Paraguay expedition

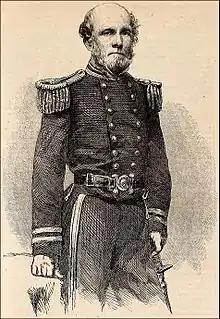
Lieutenant Thomas Jefferson Page USN, commander of "USS Water Witch"

Ill-feeling had been brewing for some time when an incident brought it to a head. One day Hopkins' brother and the wife of the French consul were out riding in the countryside when they encountered three Paraguayan soldiers herding cattle. The soldier in charge ordered the couple to move aside so as not to frighten the animals, but he was ignored and the cattle stampeded. Enraged, the soldier struck Hopkins' brother with the flat of his sword. Whereupon, wrote Professor Ynsfran A different source found that Hopkins boasted that he "forcibly entered the audience chamber of President López, in his riding dress, whip in hand, despite the remonstrance of the guard".